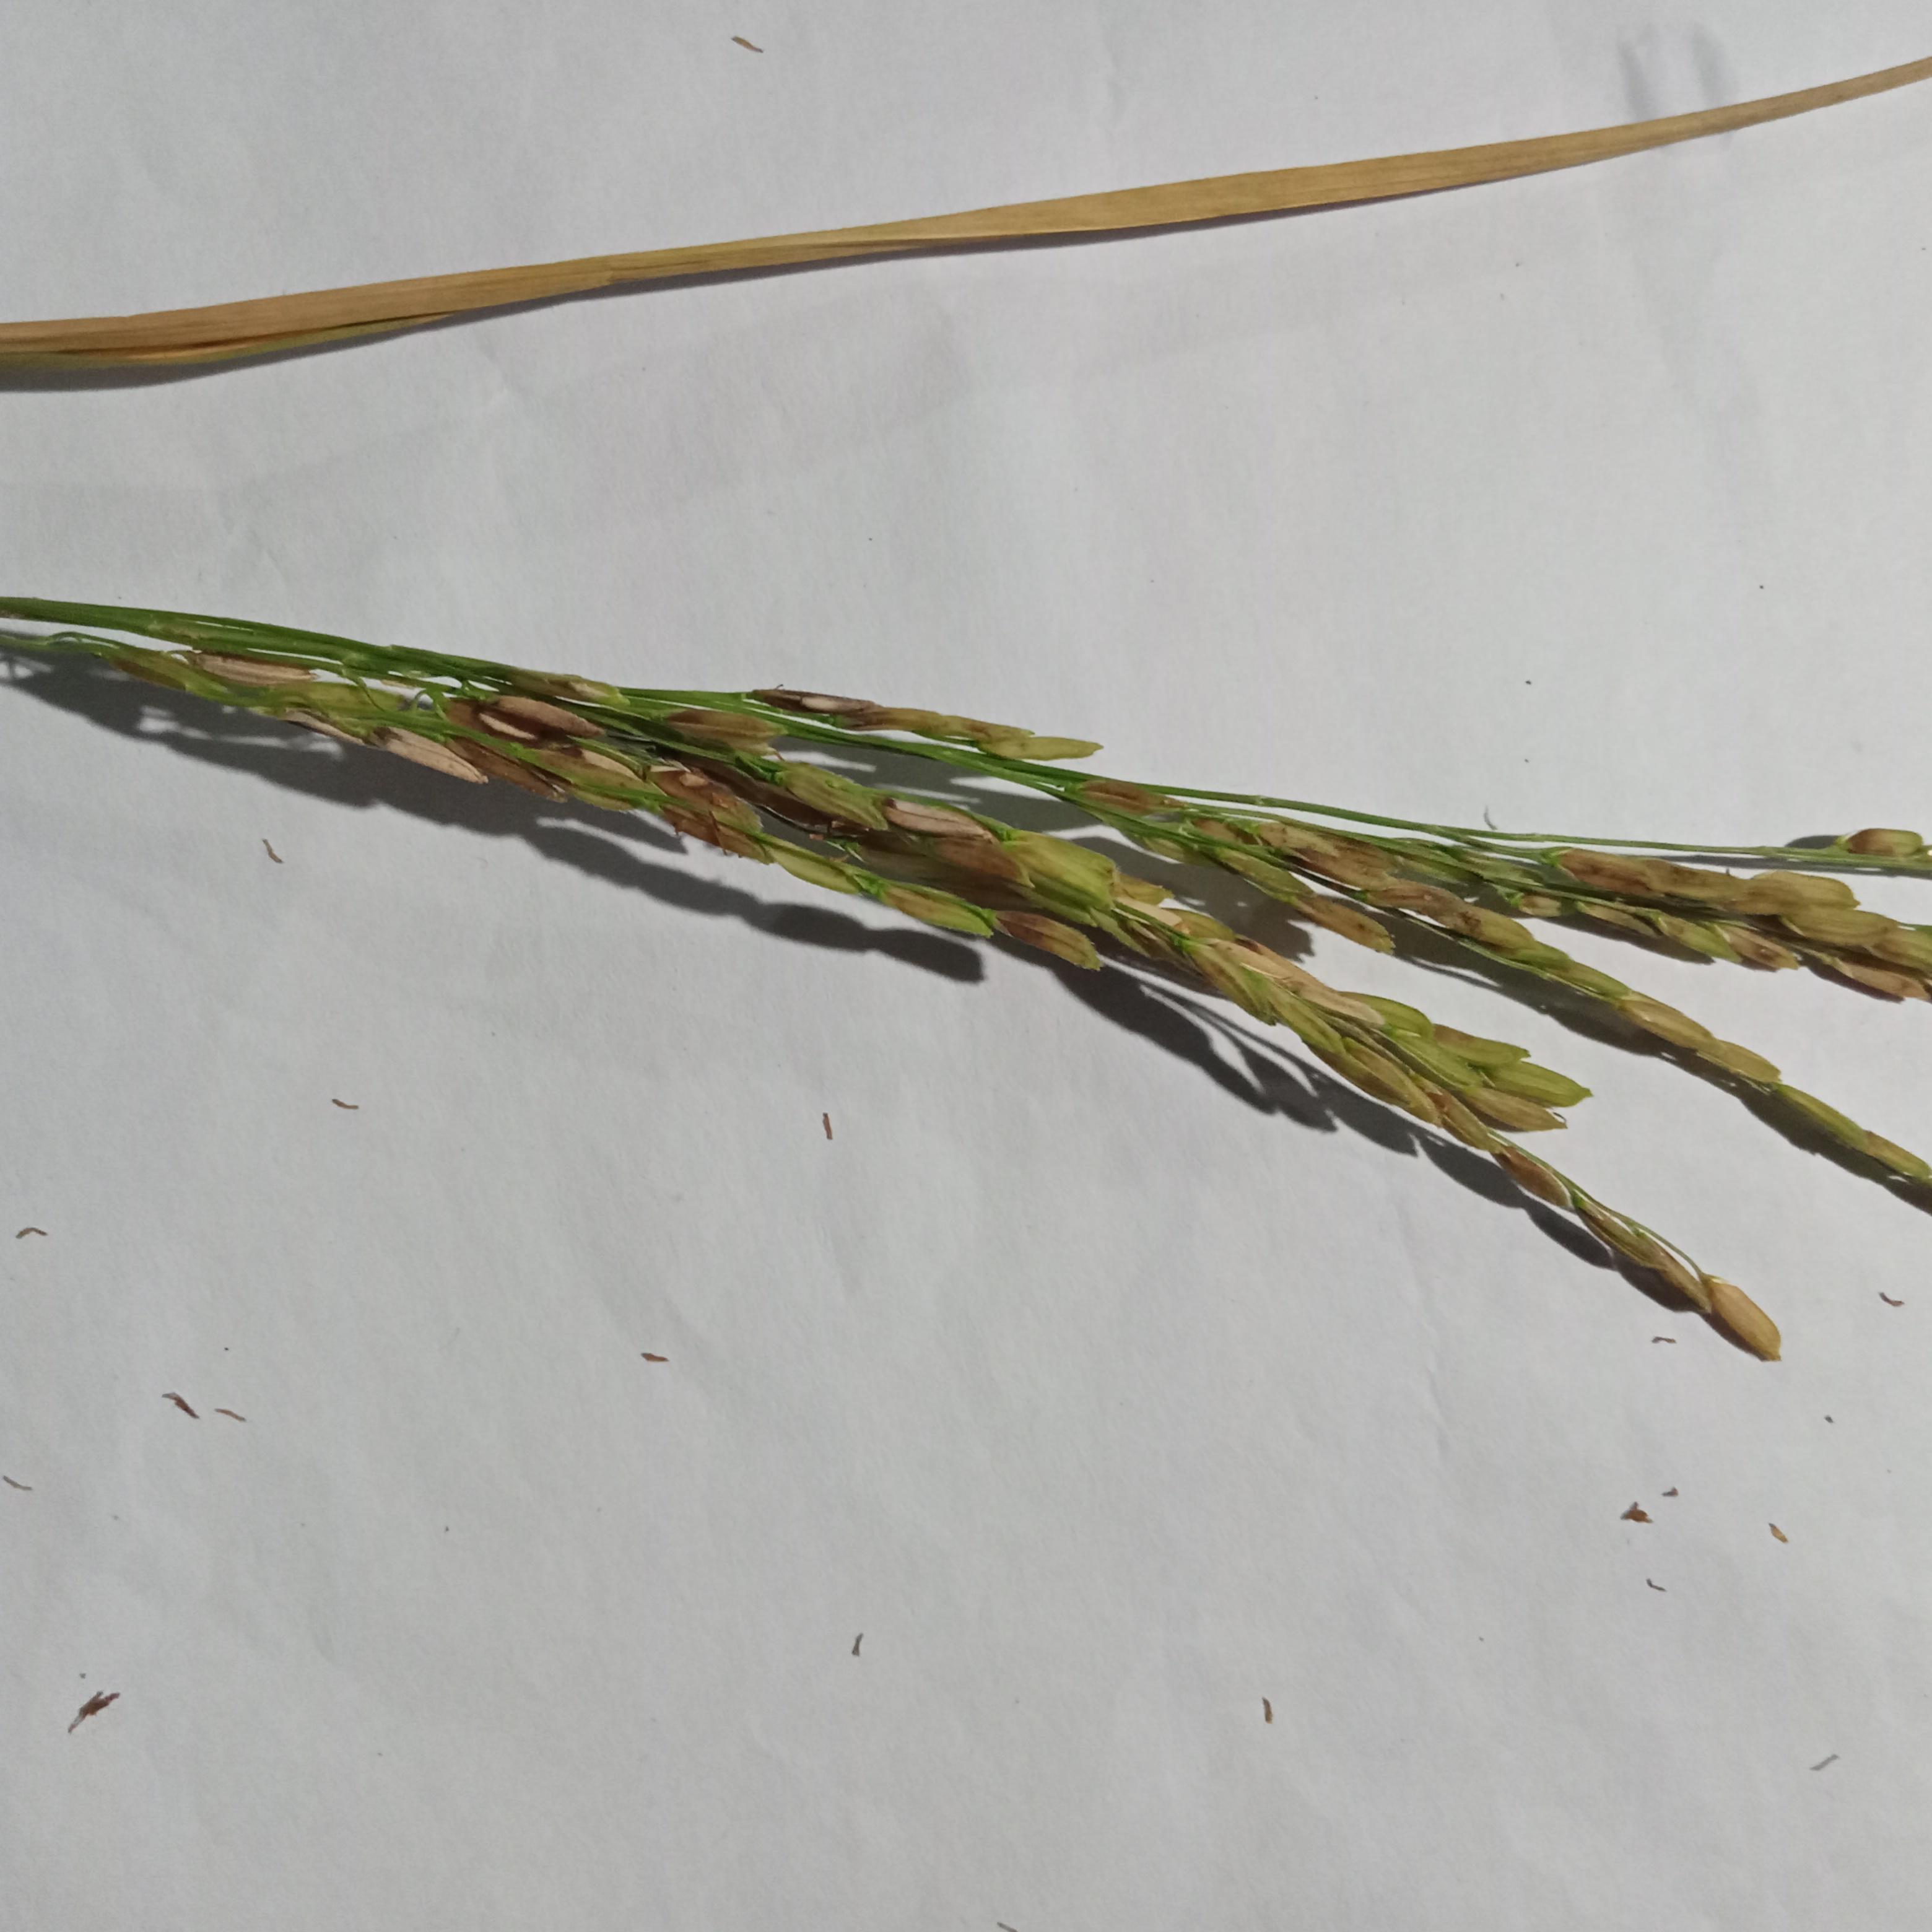
Label: Rice___Neck_Blast